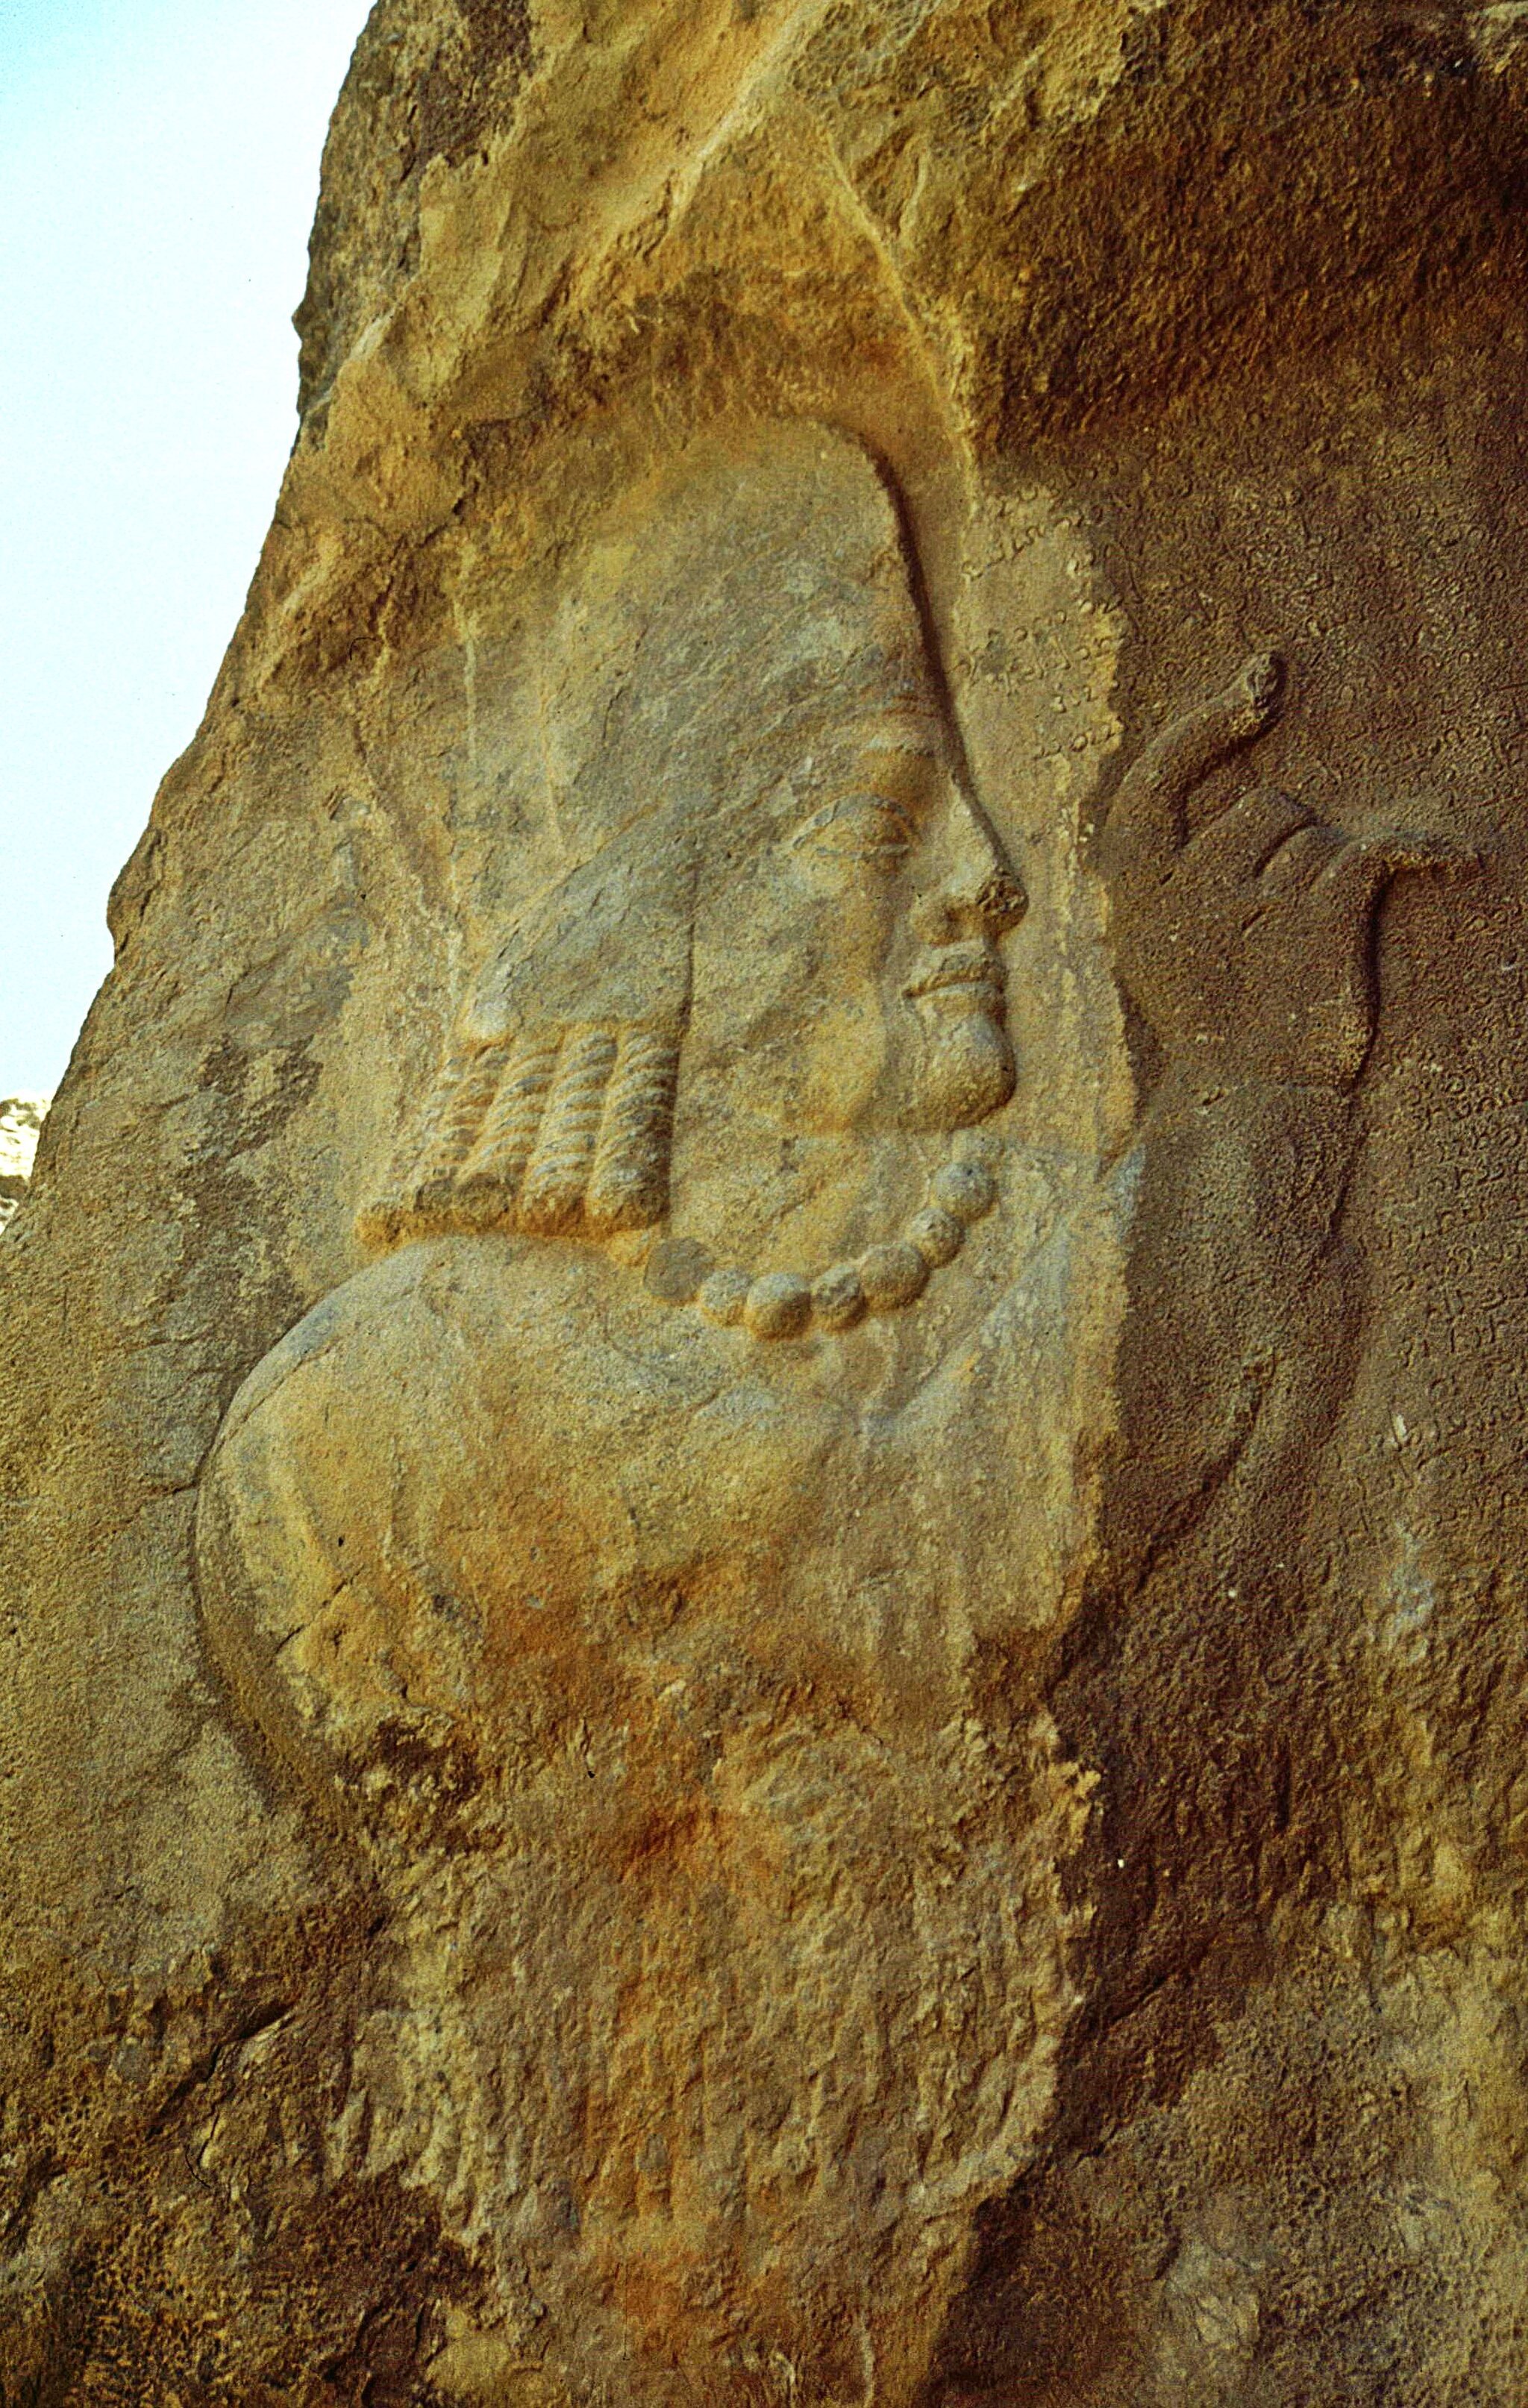
Title: IranNaqshIRadjabOPKarthair
Description: Naqsh-e Rajab: Operpriester Karthair
Date: 1991-09
Categories: Self-published work, Files by Ziegler175, September 1991 in Iran, Kartir's inscription at Naqsh-e Rajab